Edenhope Parish (Cowper County), New South Wales

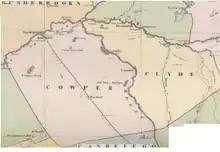
Map of Clyde and Cowper Counties 1886 by John Sands.

Edenhope Parish, New South Wales is a Bounded locality of Bogan Shire and a civil Parish of Cowper County, New South Wales, a cadasteral division of central New South Wales.